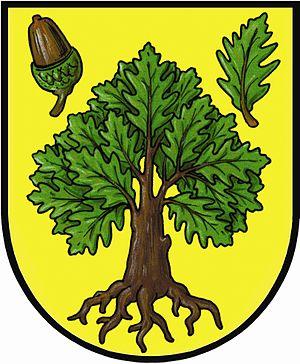
Dalovice est une commune du district et de la région de Karlovy Vary, en République tchèque. Sa population s'élevait à 1 986 habitants en 2018.